Ratu (band)

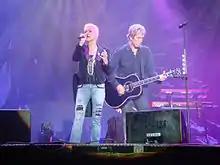
The vocalist-musician duo concept for Ratu was based on that of the Swedish band Roxette.

Maia Ahmad, at the time wife of the musician Ahmad Dhani, had been a background singer for her husband's band Dewa 19 since 1993. She had been musically inclined since childhood and had formed a band while a teenager. She intended to be like her husband and enter the music industry as a headline performer. In a later interview, she explained her motivations: "I wasn't following on the success of Krisdayanti dan Anang, a husband and wife who had made an album together. I just started when I did. Dhani only gave me the time then, as our children were getting older and I could focus on my music." With Dhani's guidance, in 1999 Maia decided to form a duo consisting of a singer and a musician, with the name Ratu. The concept was based on that of international bands like Roxette and Savage Garden. Maia set herself as a keyboardist, then began to look for a vocalist.